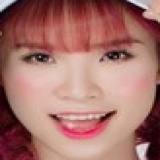
ca sĩ Khởi My